Emma Snowsill

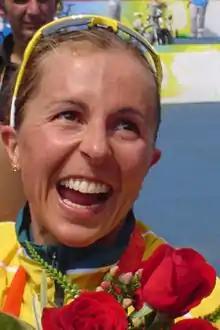
At the 2008 Summer Olympics.

Emma Laura Snowsill OAM (born 15 June 1981) is an Australian professional triathlete and multiple gold medalist in the World Championships and the Commonwealth Games. She won the gold medal in triathlon at the 2008 Olympics. Snowsill is married to the 2008 Olympic champion in men's triathlon, Jan Frodeno.